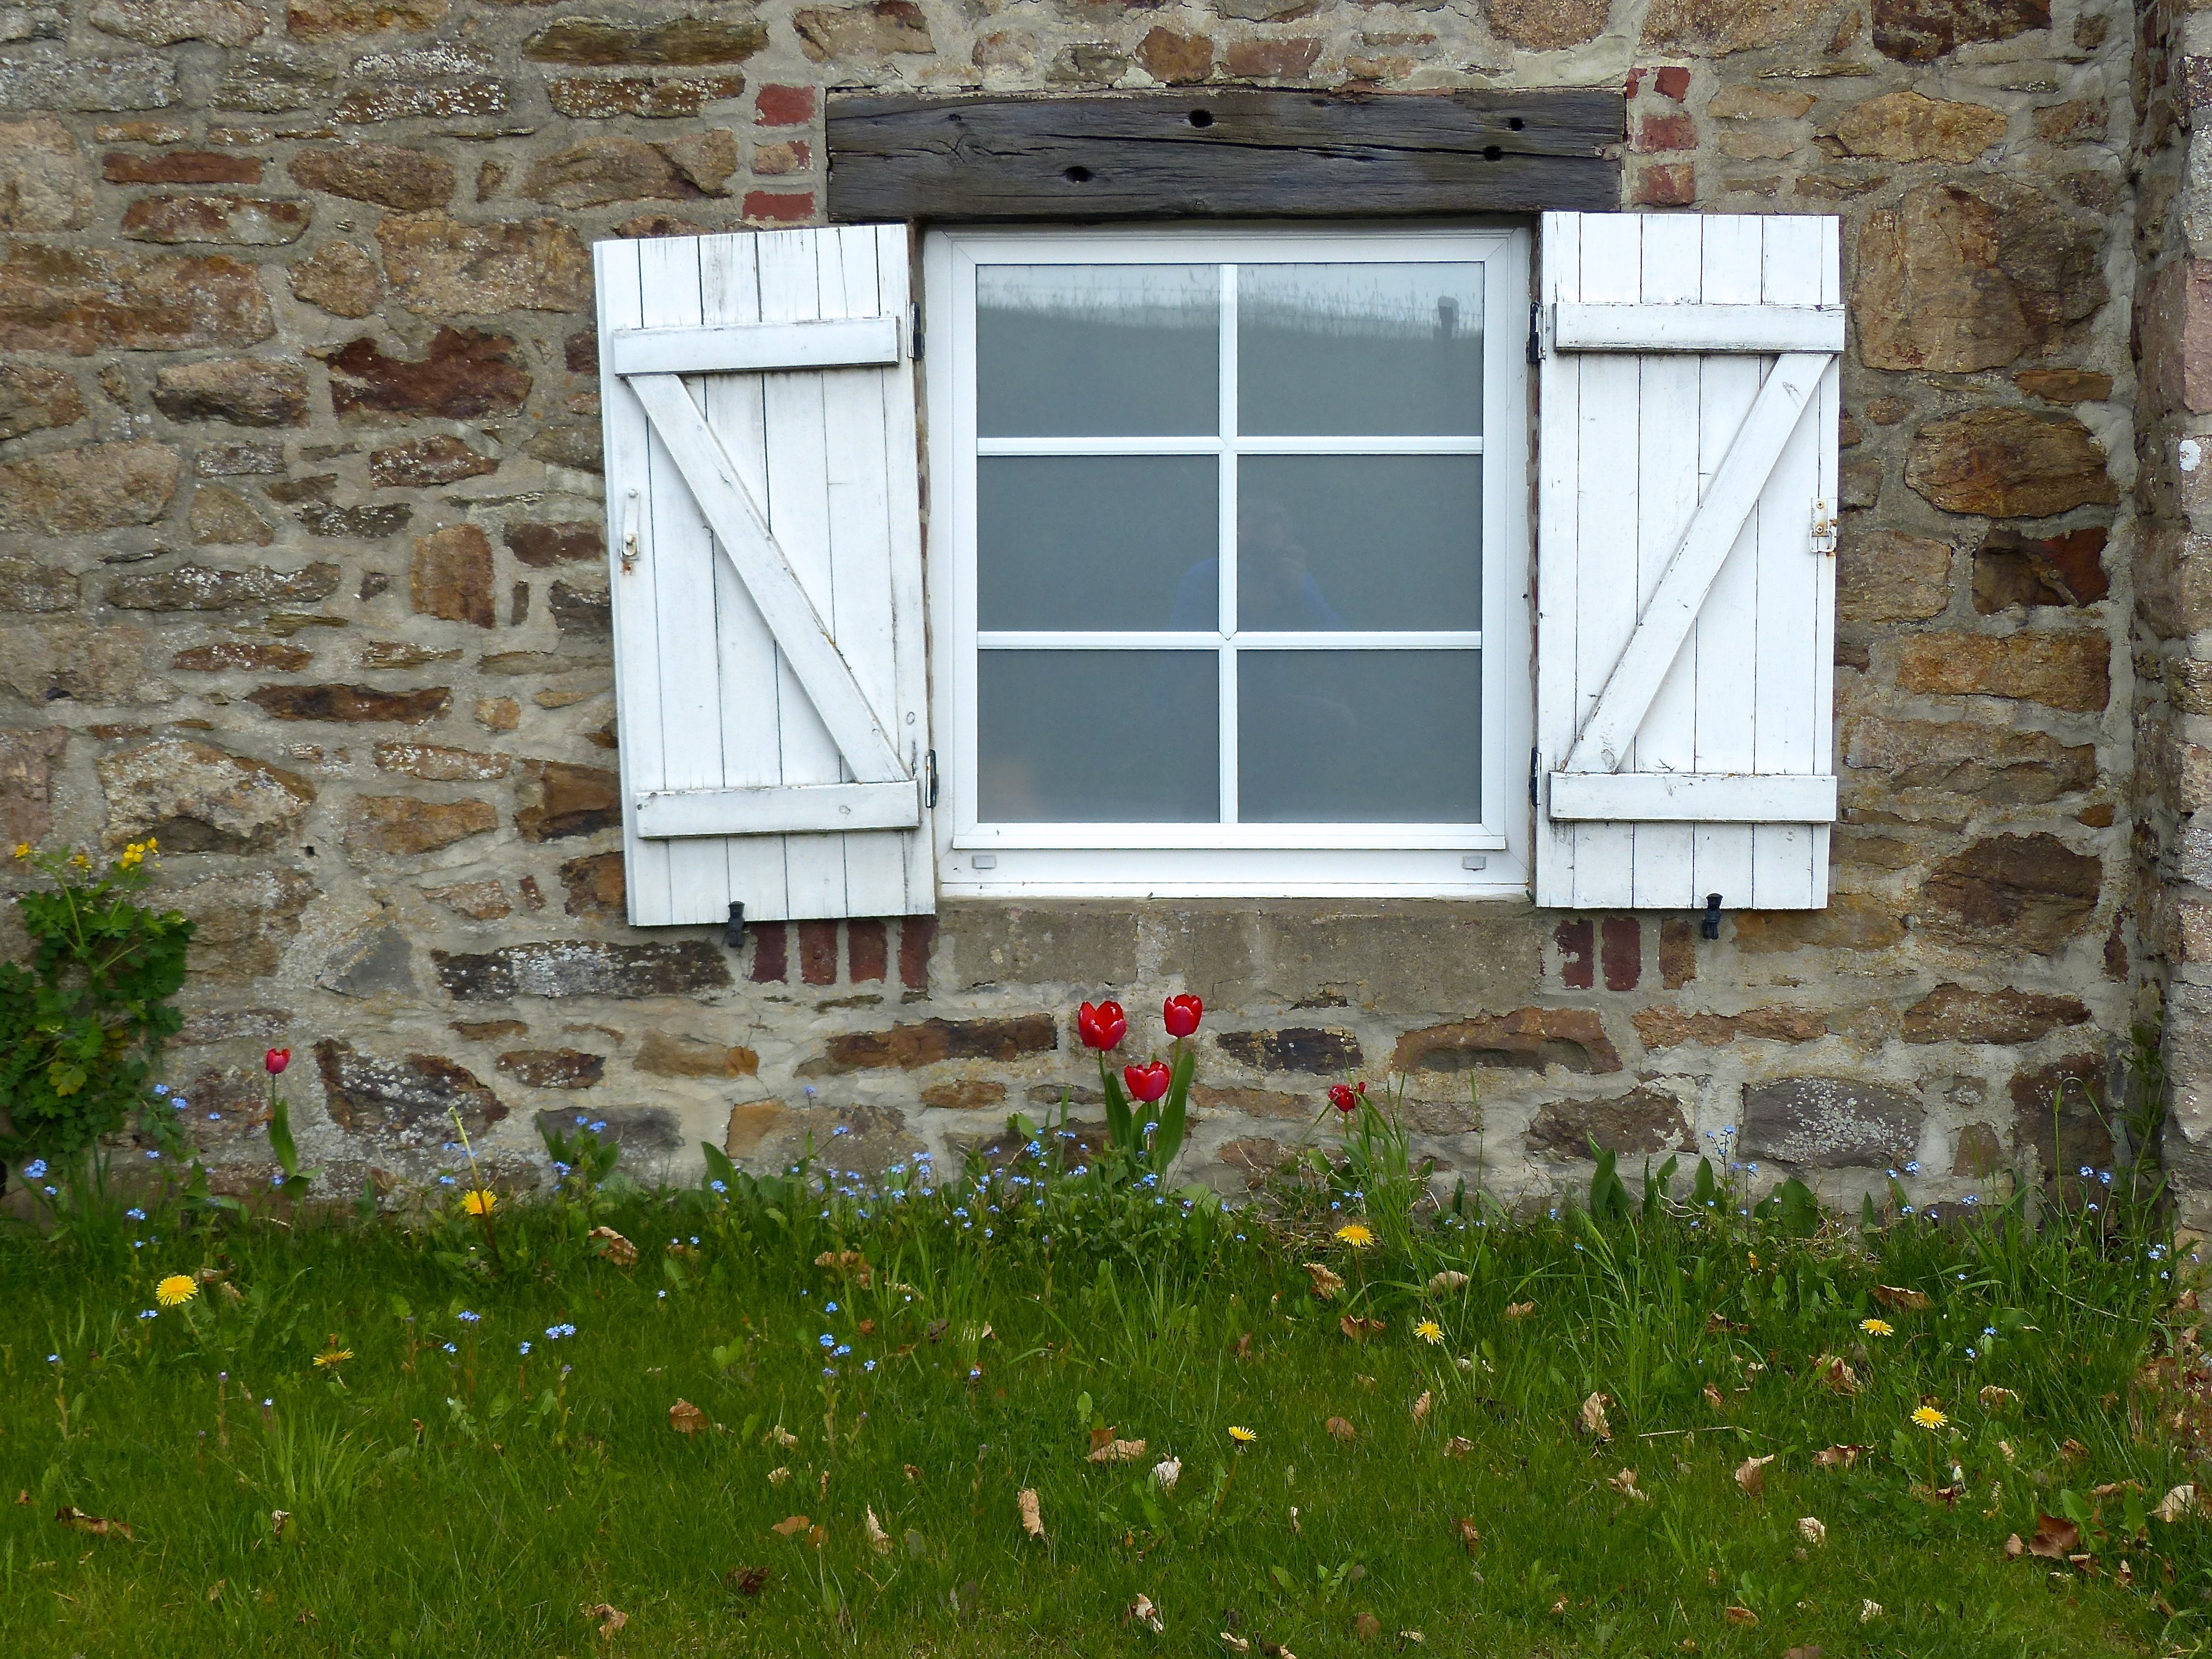
nature, hiking, house, window, building, old, barn, home, wall, stone, shed, travel, village, europe, spring, cottage, backyard, facade, property, belgium, farmhouse, yard, leica, ardennes, stoumont, siding, sash window